Monte Markham

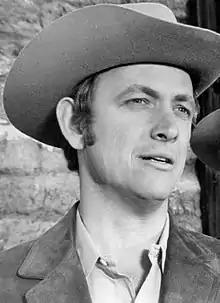
Markham in 1969

Monte Markham (born June 21, 1935) is an American actor. He has appeared in films, television series, and on Broadway.